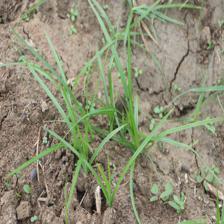
Label: Grass